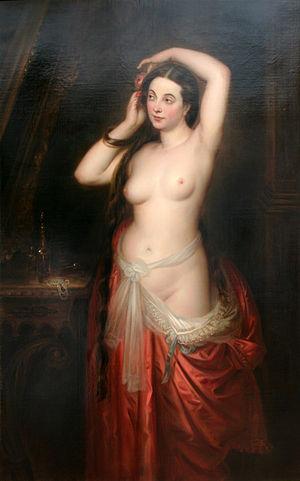
Le musée des Beaux-Arts de Liège ou BAL était un musée liégeois qui a ouvert en 2011 et fermé ses portes le 28 février 2016 à la suite de l'ouverture de La Boverie. Il était situé dans le quartier Féronstrée et Hors-Château dans un bâtiment construit entre 1975 et 1980 sur des plans de l'architecte Henri Bonhomme.